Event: Nepal Earthquake
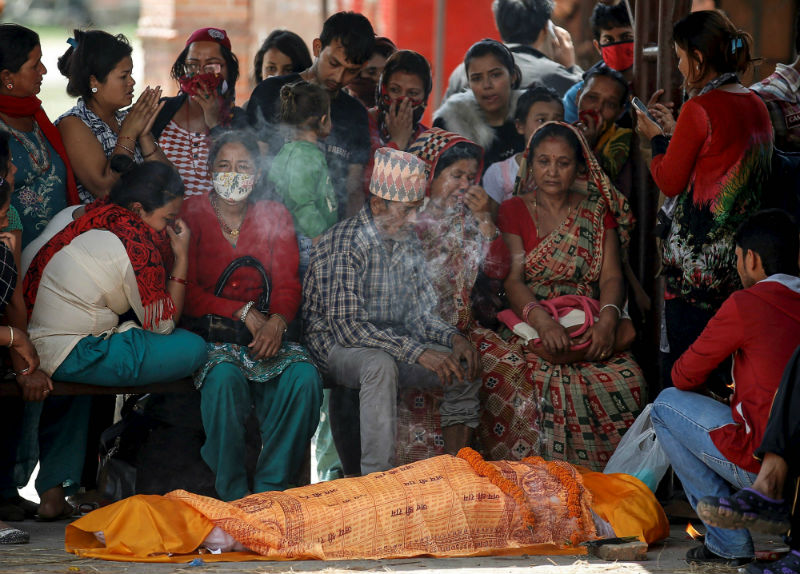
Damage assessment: damage